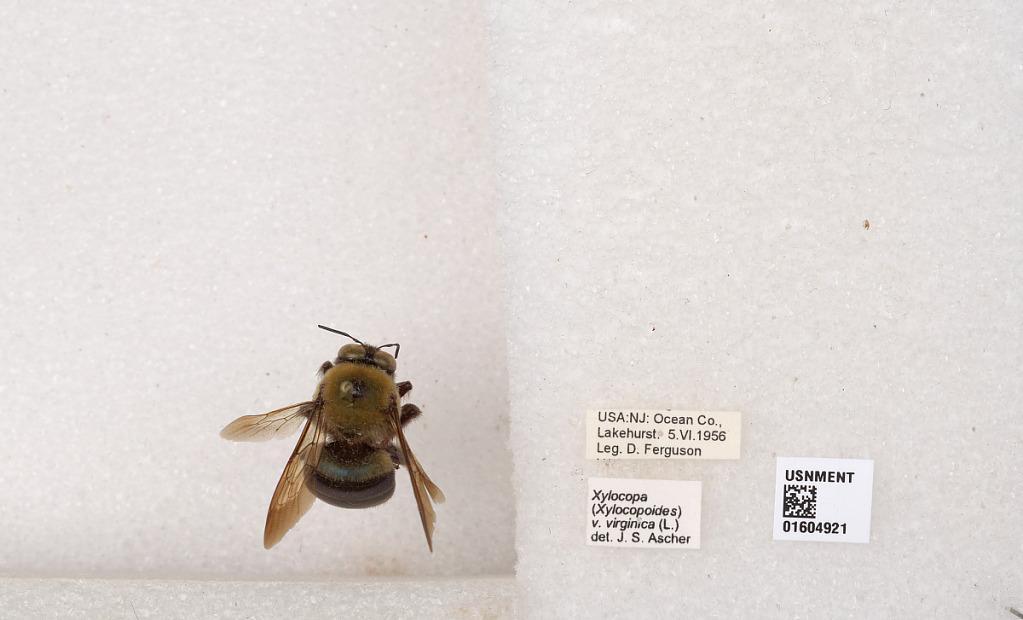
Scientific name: Xylocopa (Xylocopoides) virginica virginica (Linnaeus)
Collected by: D. Ferguson
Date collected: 1956-6-5
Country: United States
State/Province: New Jersey
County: Ocean
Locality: Lakehurst
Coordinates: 40.0146, -74.3113
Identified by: Ascher, J. S.